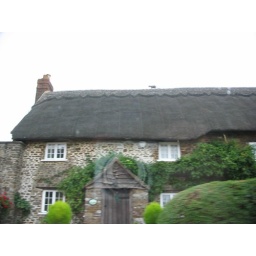
thatched roof in the Cotswolds - at the top is a cat sculpted from the thatch to keep birds away